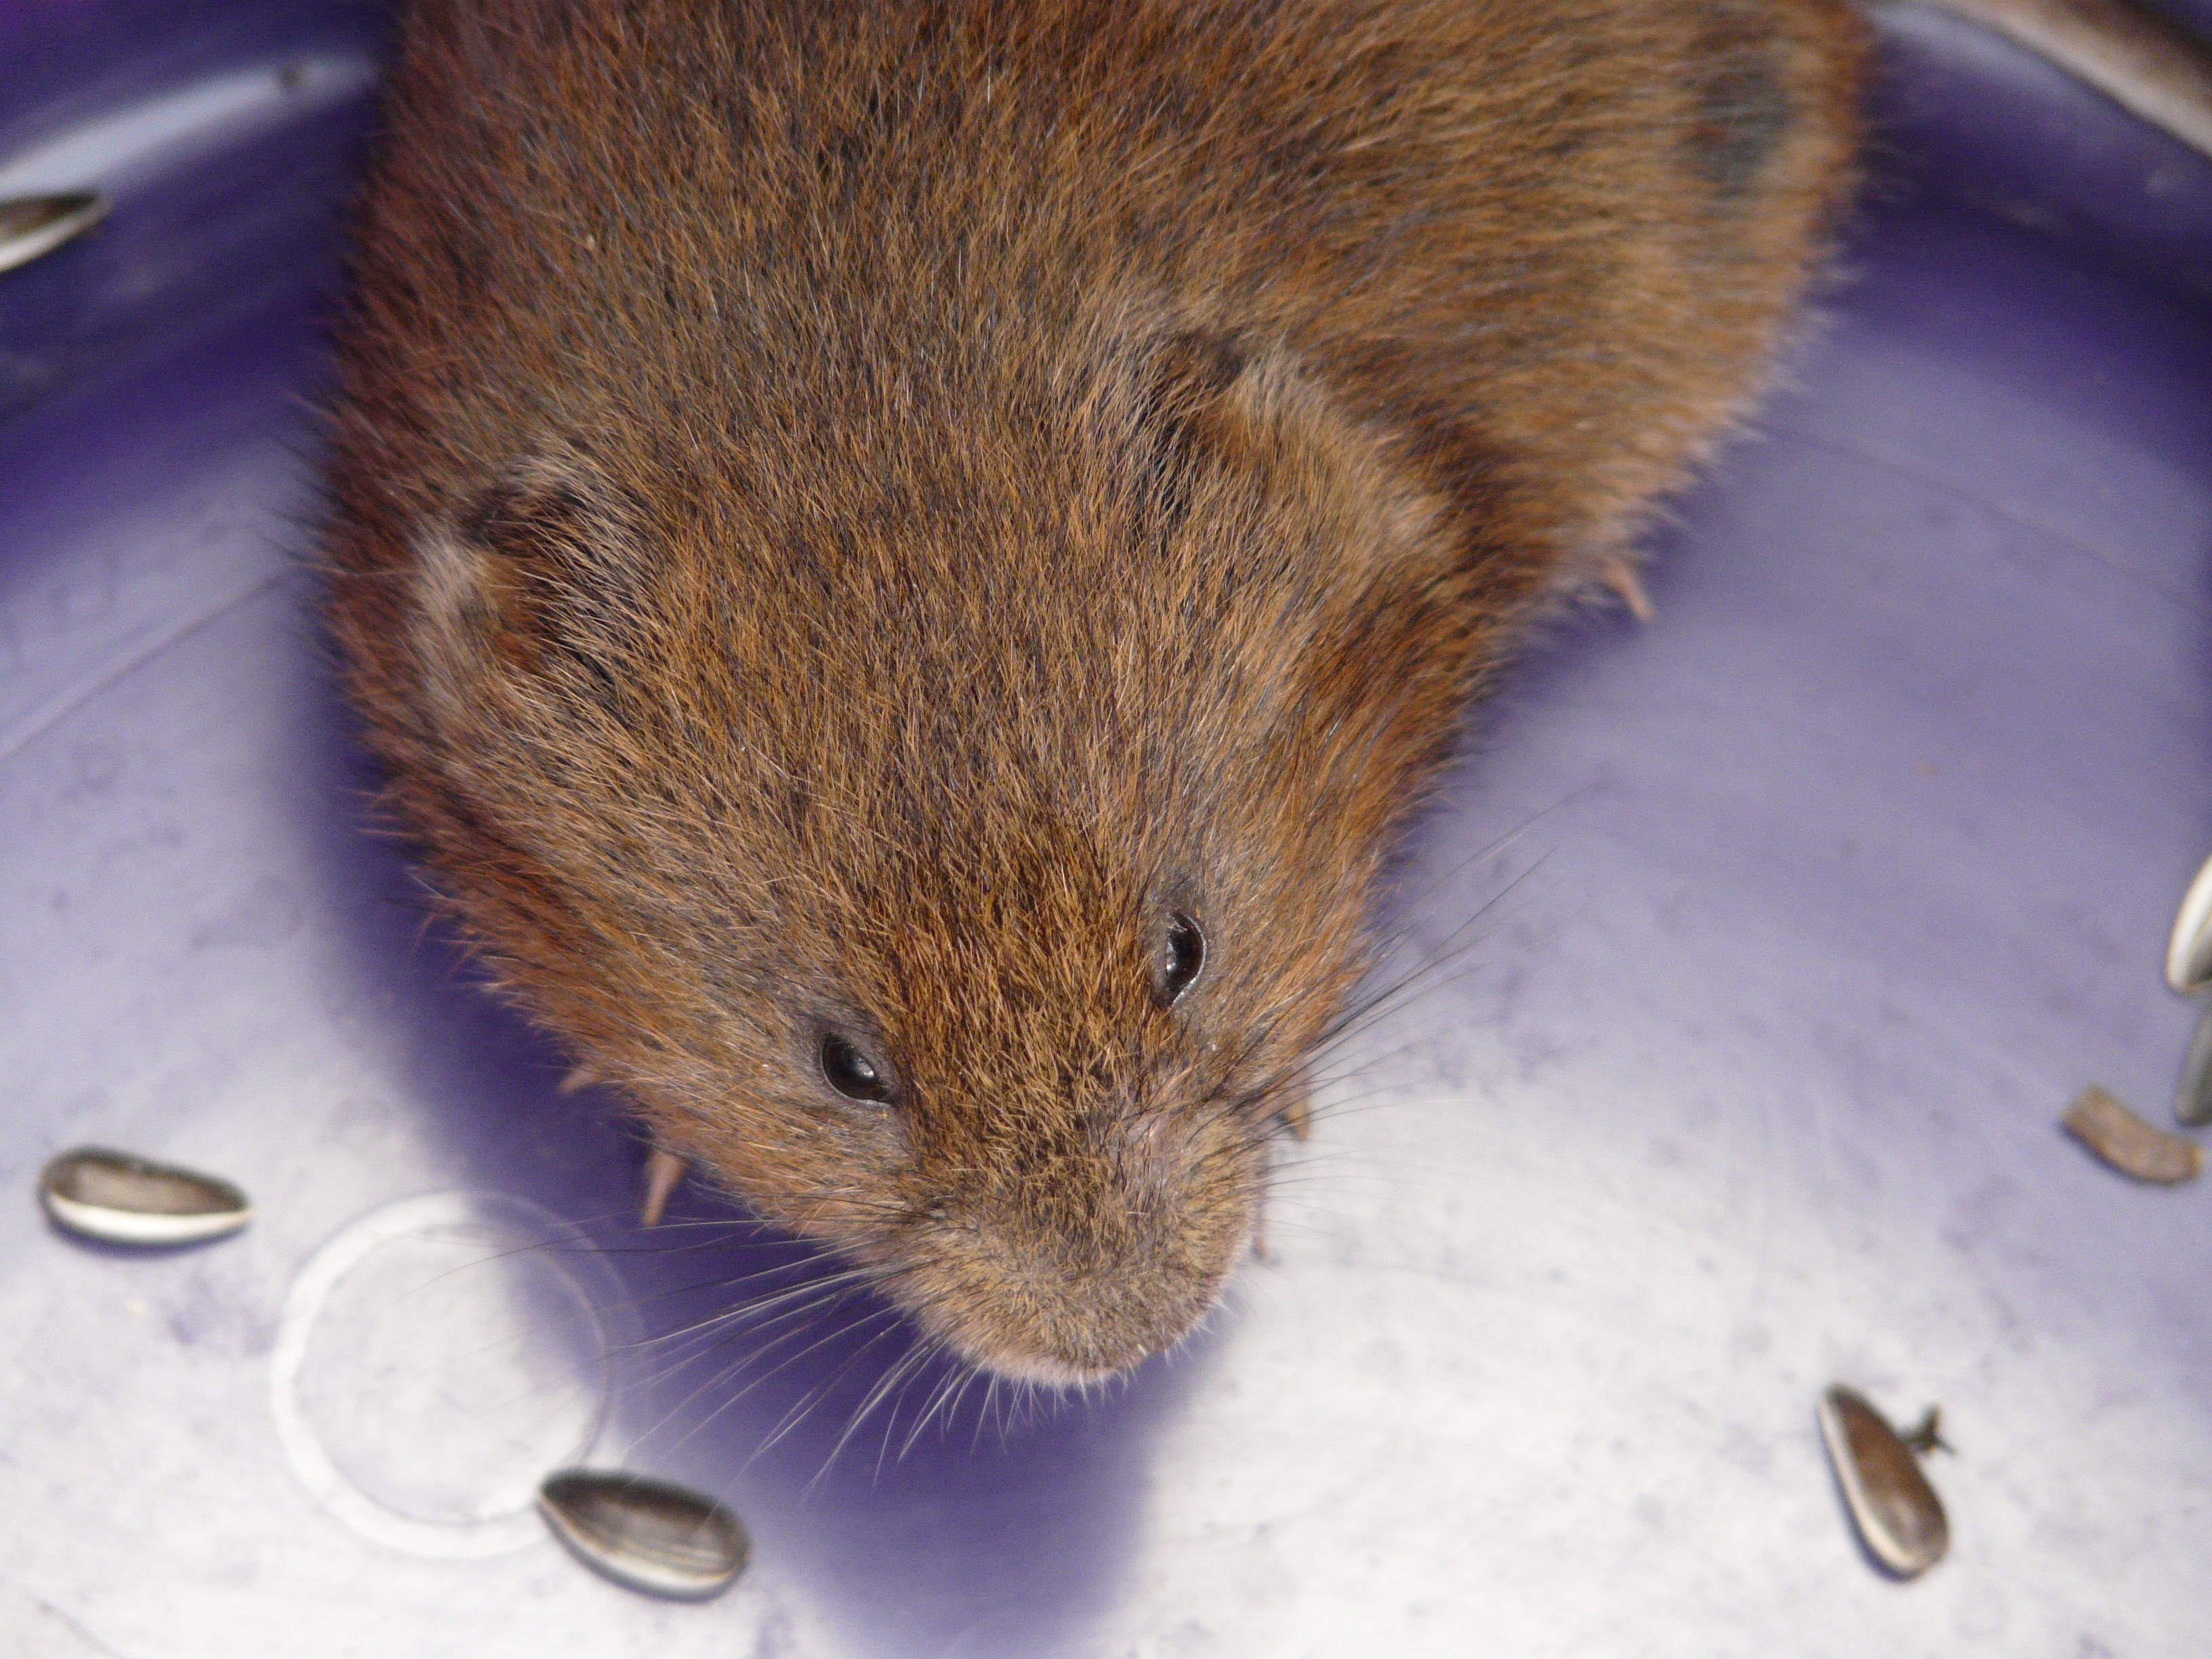
mouse, fur, mammal, rodent, fauna, family, whiskers, vertebrate, vole, gerbil, muroidea, degu, muridae, east water vole, water vole, large vole, arvicola terrestris, arvicola amphibius